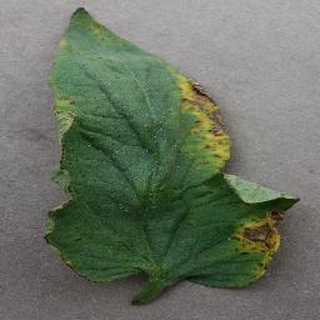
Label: tomato_bacterial_spot